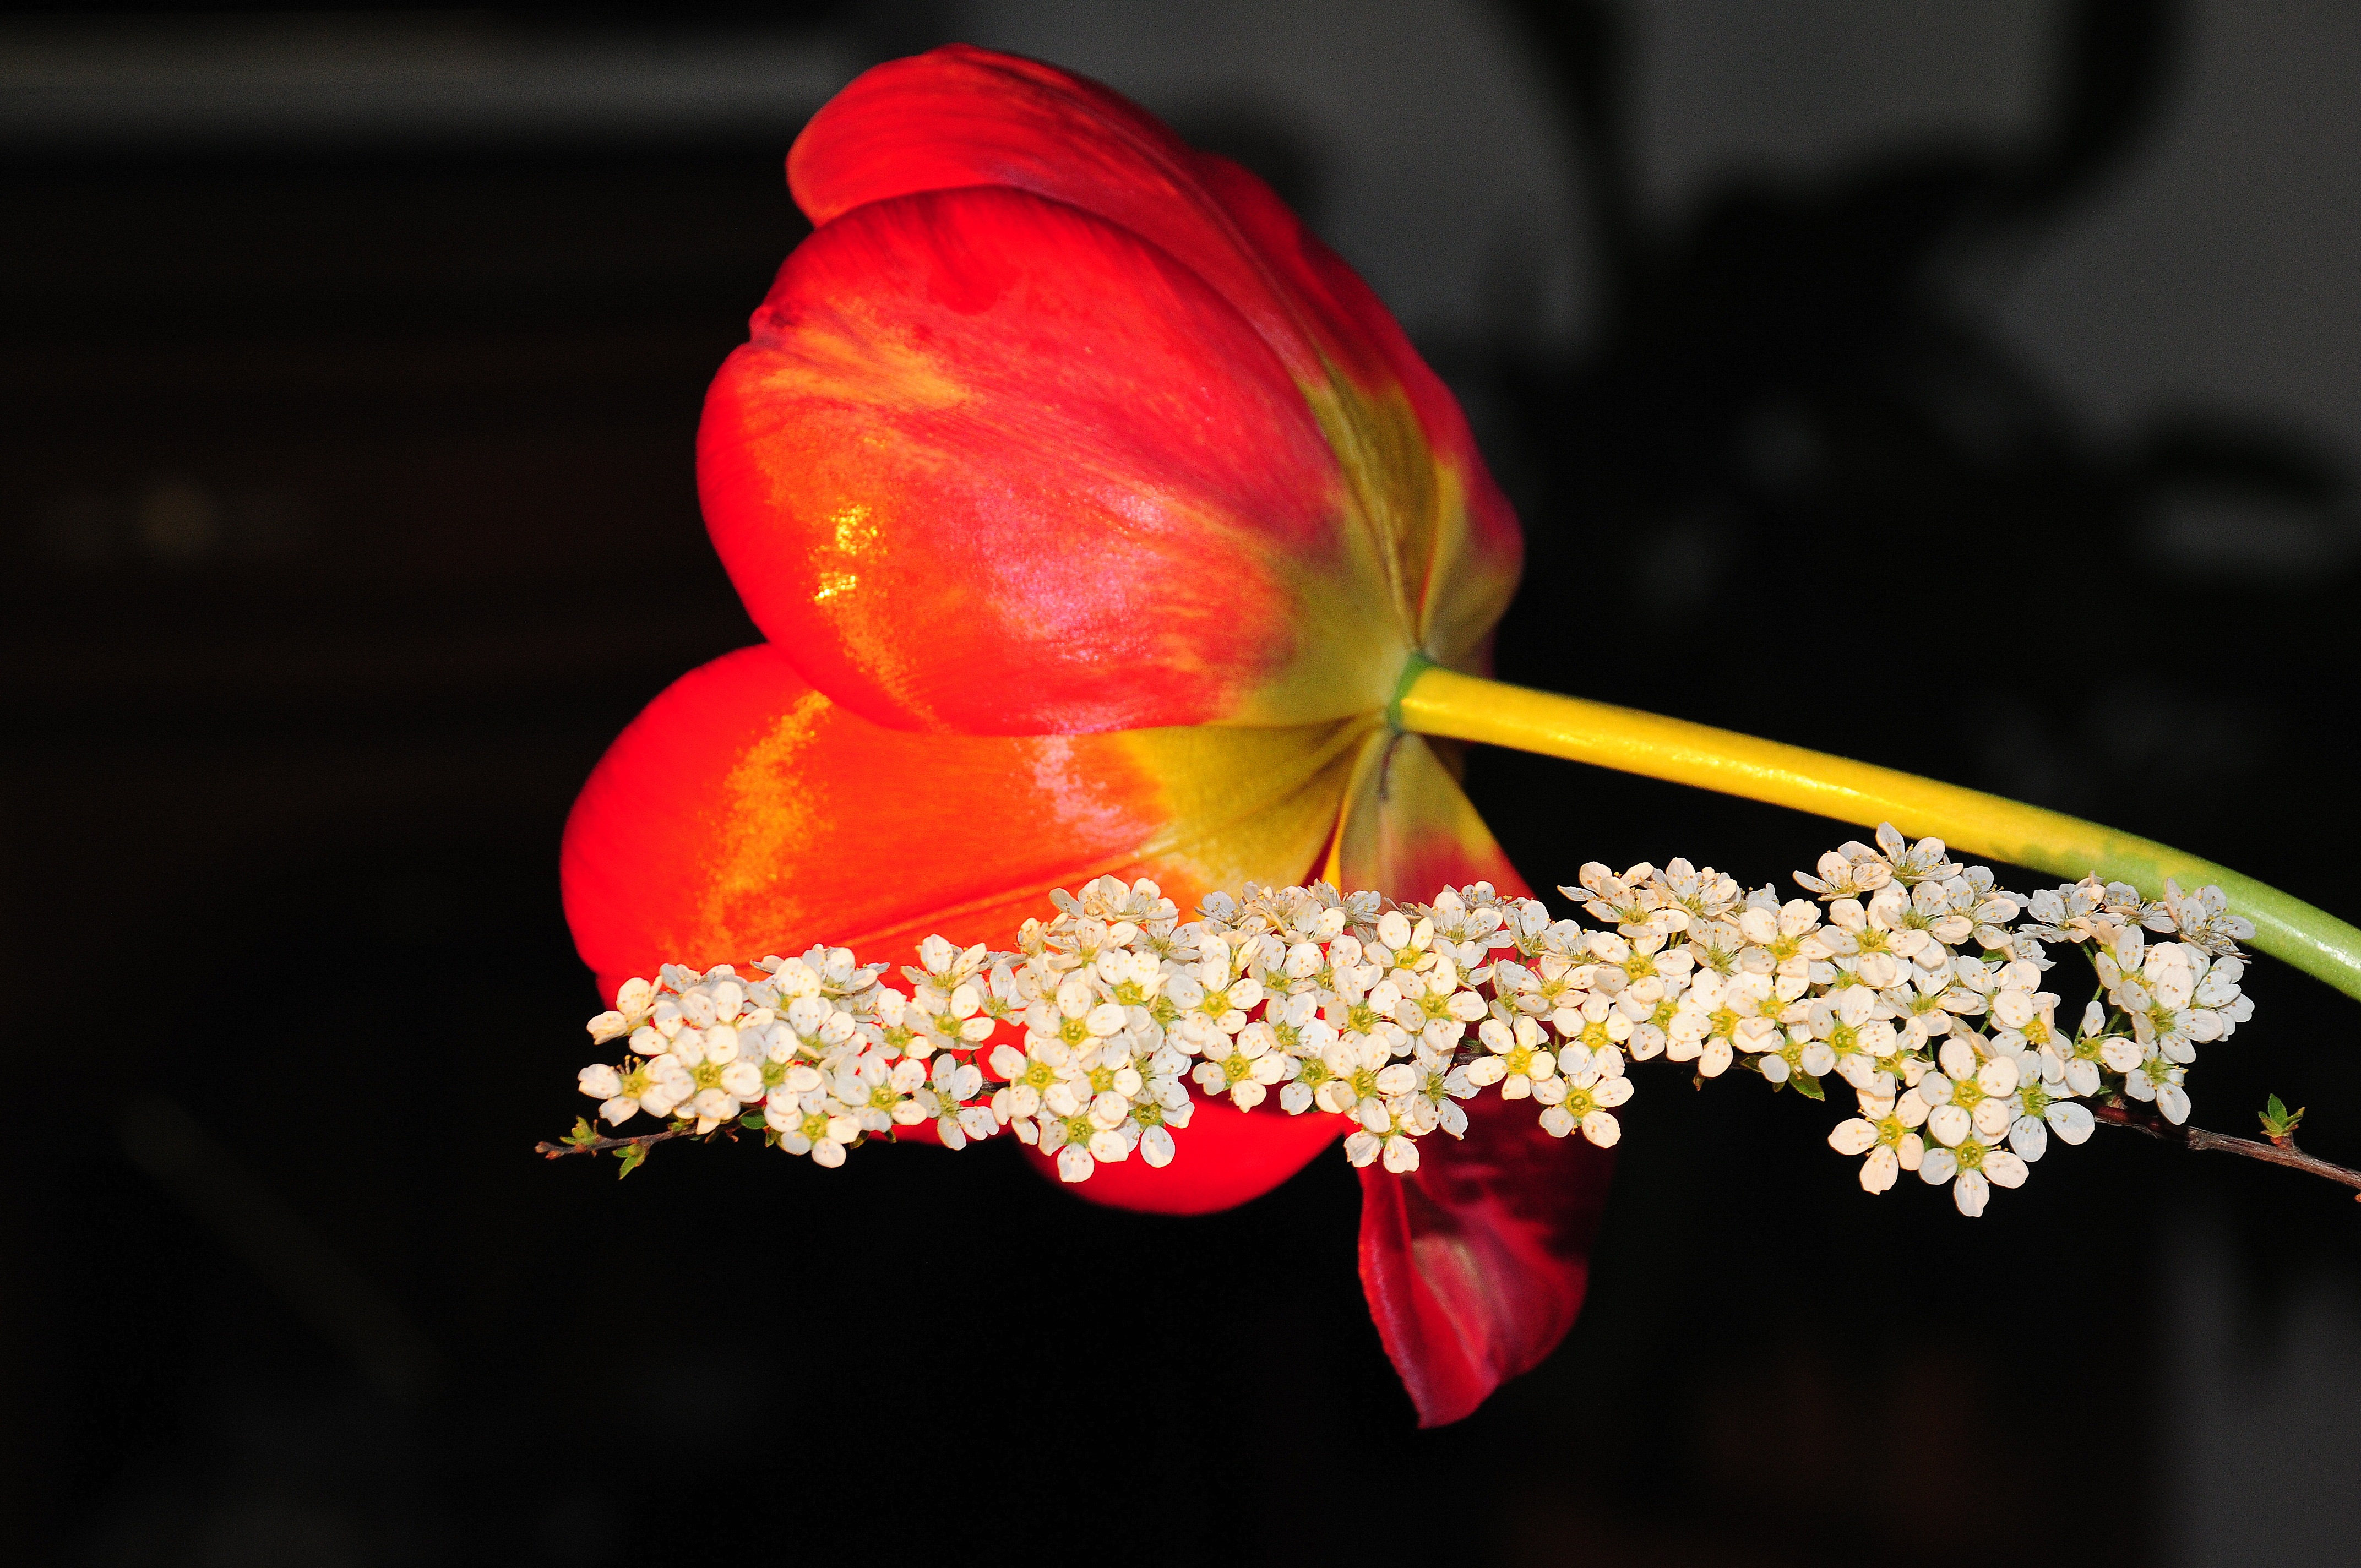
branch, blossom, plant, photography, leaf, flower, petal, bloom, tulip, pollen, spring, red, produce, yellow, flora, close up, shrub, bright, floristry, early bloomer, macro photography, flowering plant, land plant